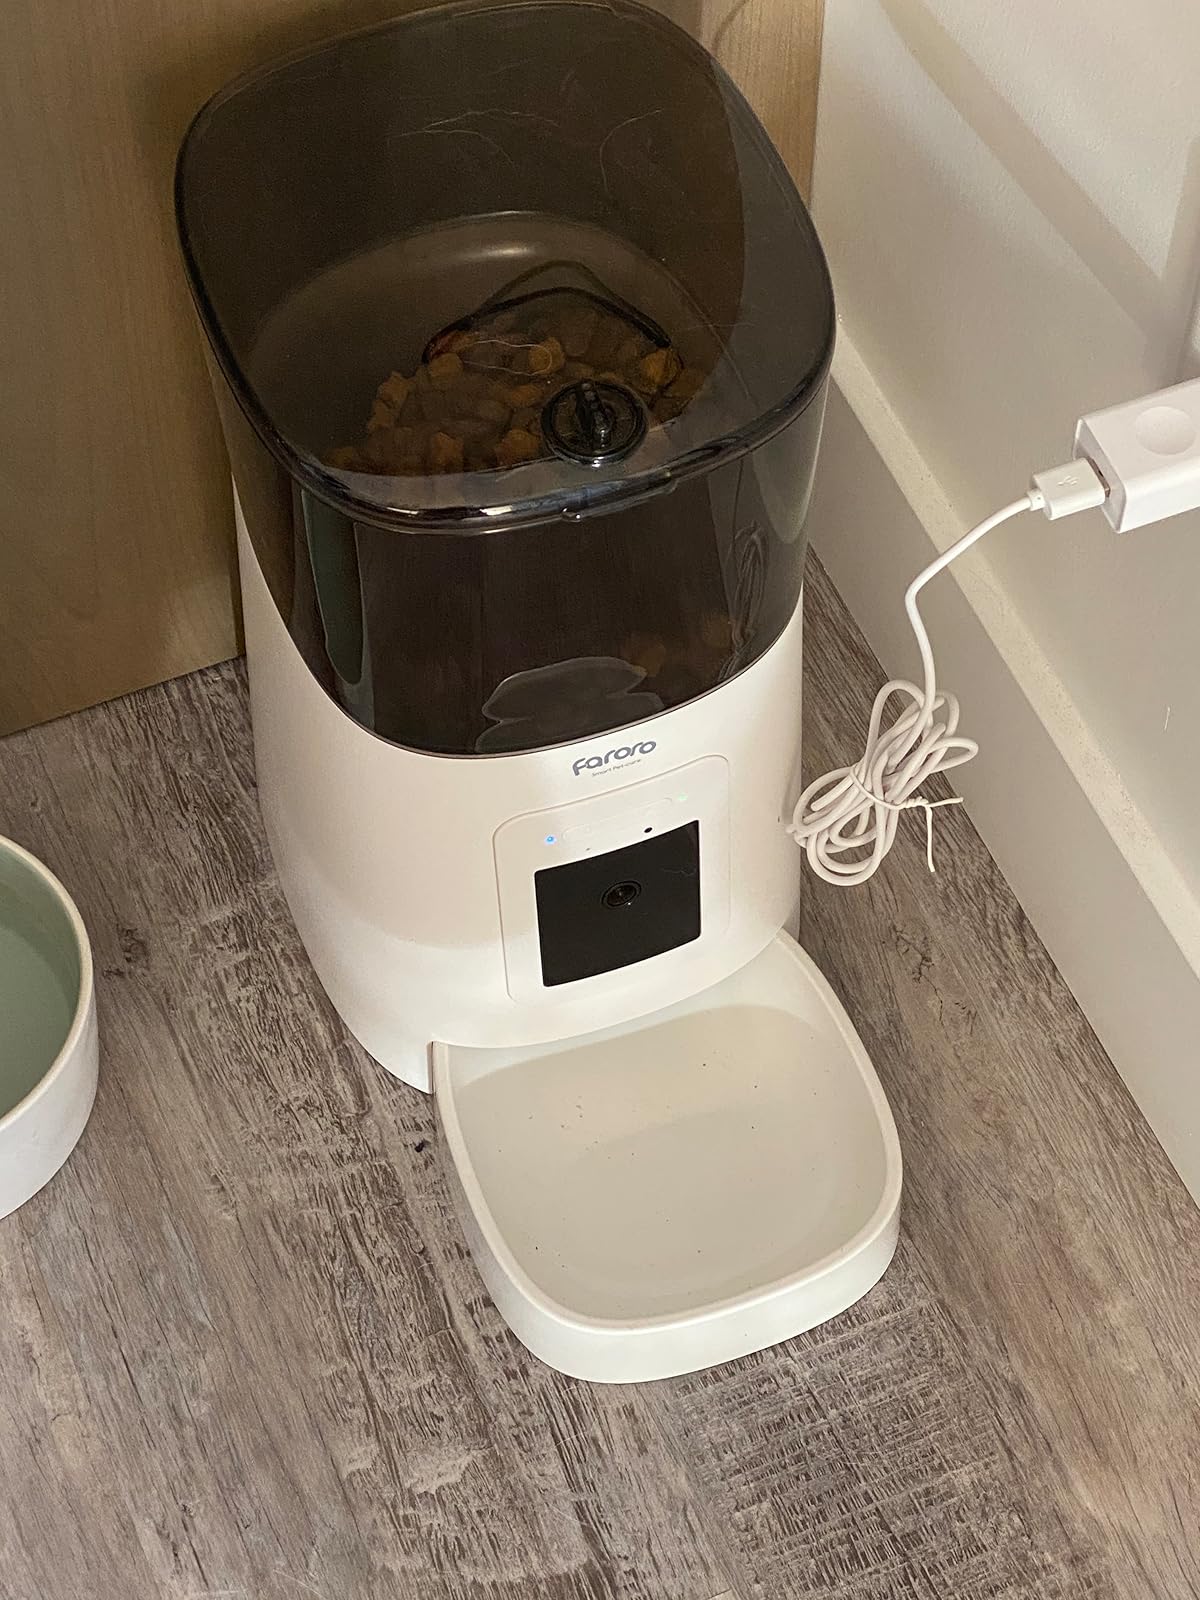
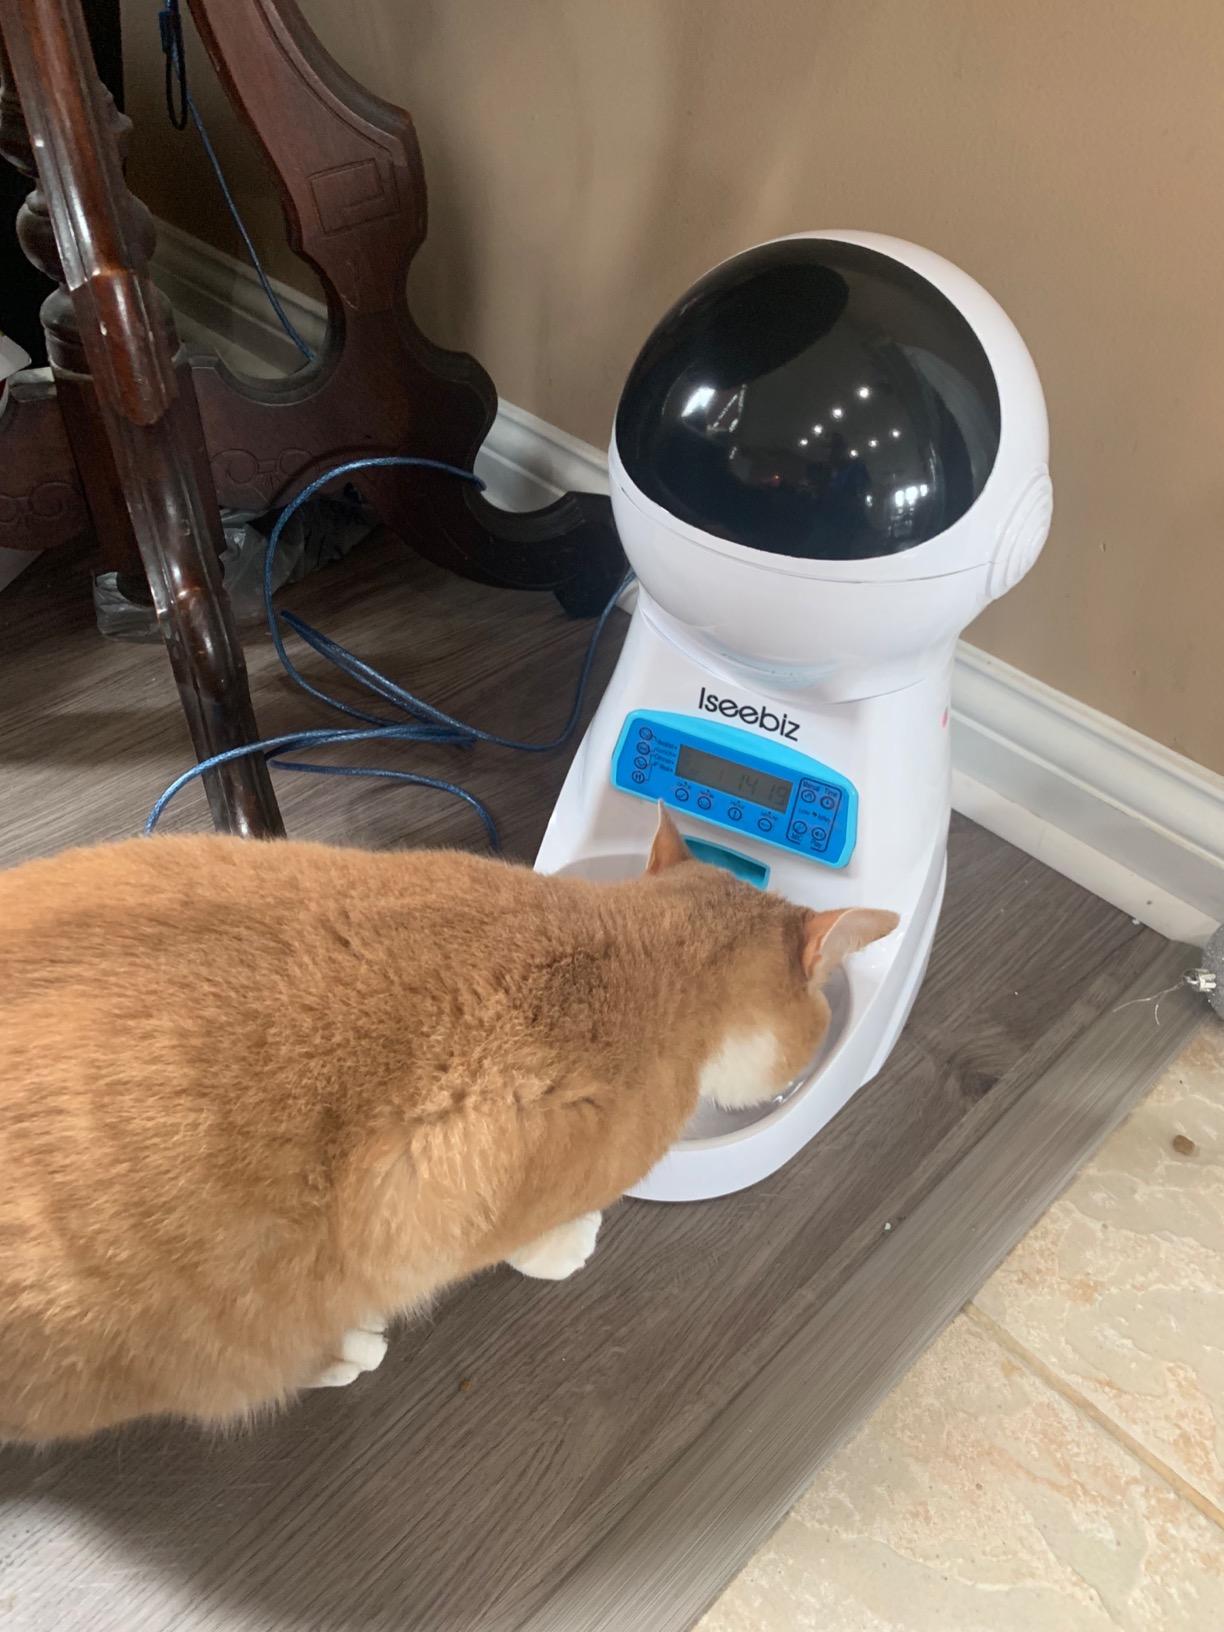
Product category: items_feeder
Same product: no